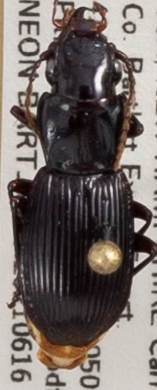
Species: Pterostichus rostratus
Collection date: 2021-06-16
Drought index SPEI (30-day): -2.09
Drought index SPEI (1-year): -1.13
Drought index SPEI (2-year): -0.8